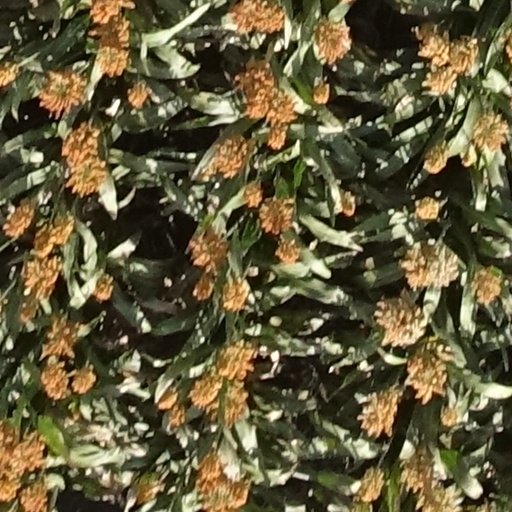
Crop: sorghum